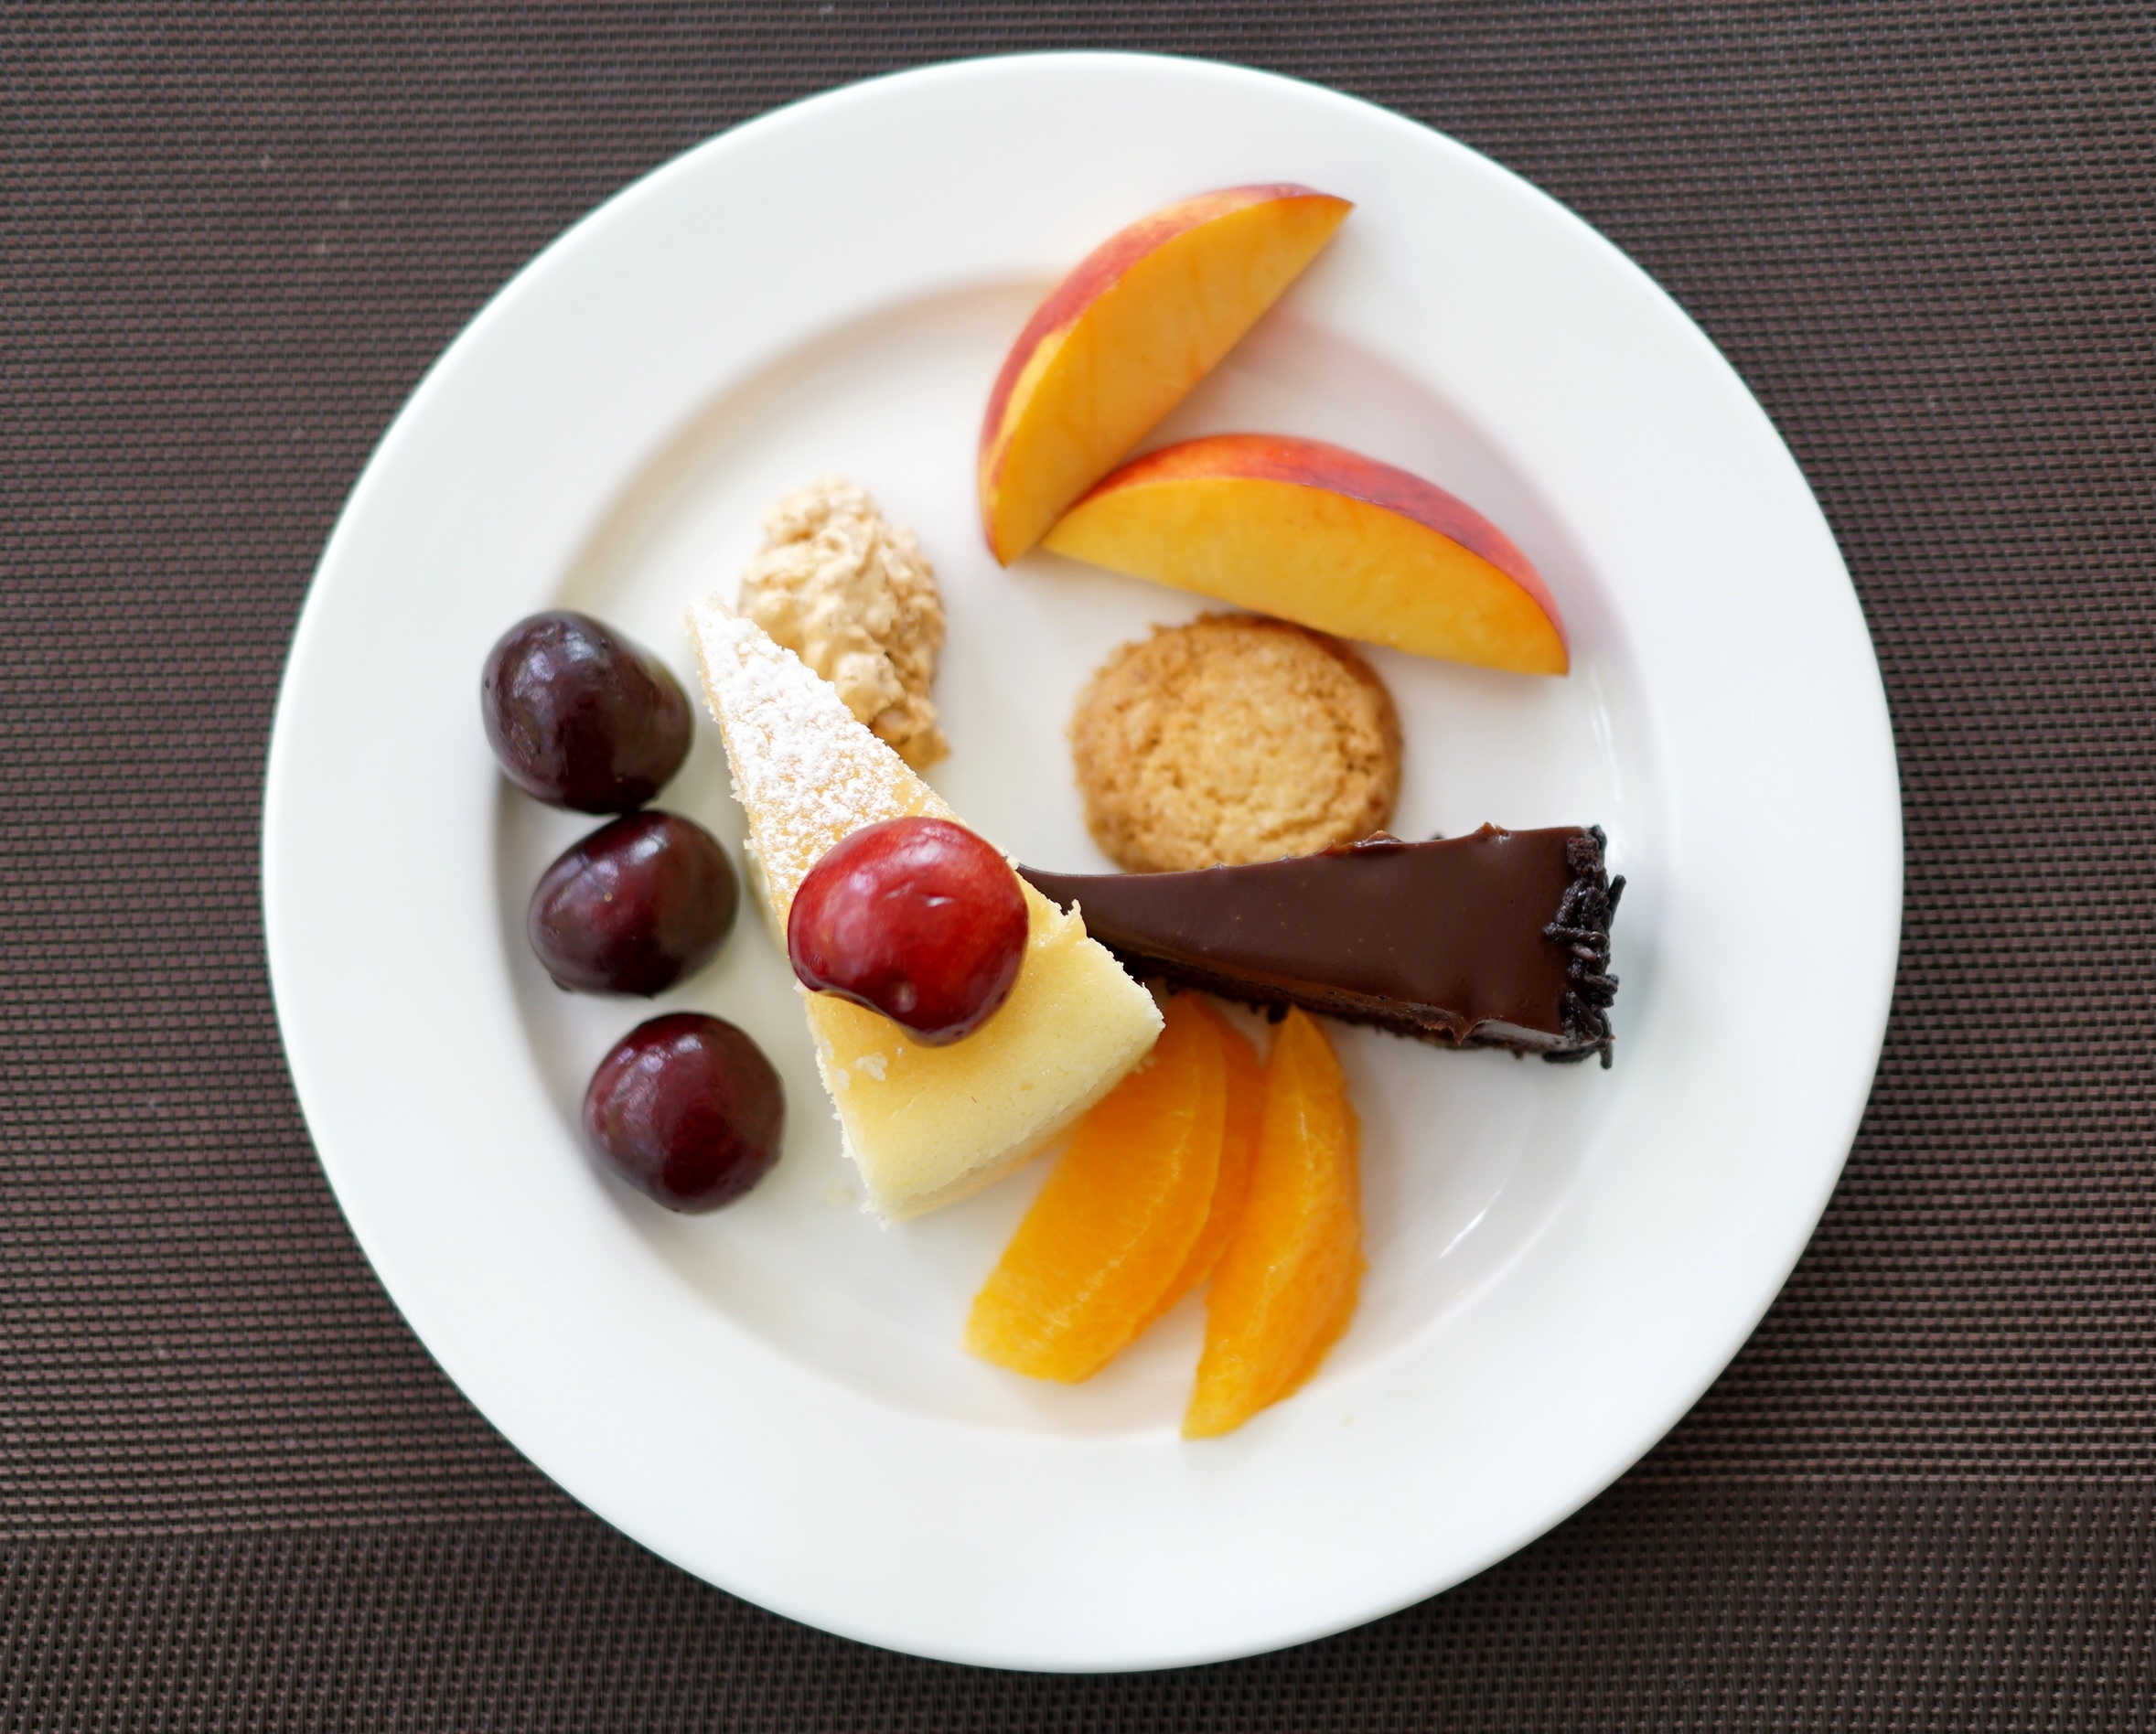
plant, fruit, orange, dish, meal, food, produce, plate, breakfast, chocolate, dessert, cake, peach, cherry, brownie, confectionery, cheesecake, flavor, flowering plant, tapi rouge, land plant